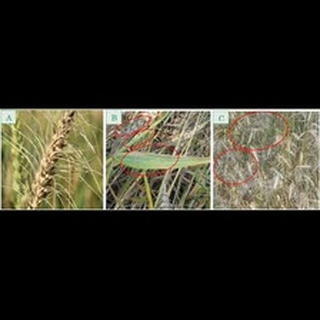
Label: wheat_blast